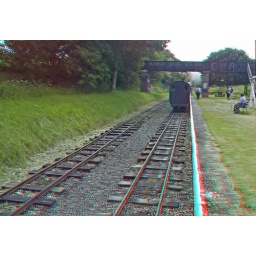
Lake Bala Steam Railway in anaglyph 3D stereo red blue glasses to view